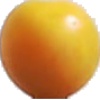
Label: Cherry Wax Yellow 1